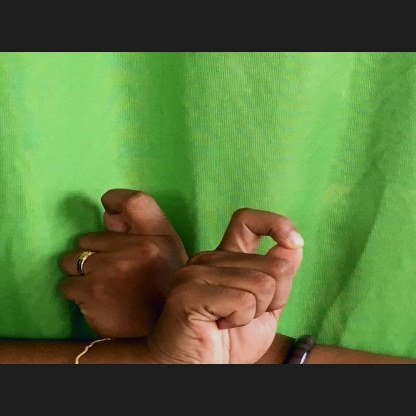
Mudra: Berunda